Transport in Copenhagen

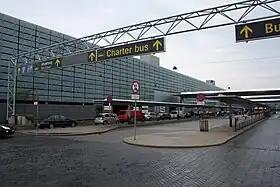
A view outside the Copenhagen Airport, Kastrup, the largest in Scandinavia

Copenhagen Airport, officially, Copenhagen Airport, Kastrup is the main airport serving Copenhagen. It is the largest in Scandinavia and the 17th largest in Europe. Located in Kastrup on the island of Amager, it has efficient connections to downtown Copenhagen via metro and regional trains. Its location also makes it the most important international airport for large parts of southern Sweden. Copenhagen Airport is a major hub for SAS and Norwegian, and along with around 60 other airlines, it offers frequent flights to most major cities throughout Europe, as well as intercontinental flights to the United States, China, Thailand, northern Africa and United Arab Emirates.